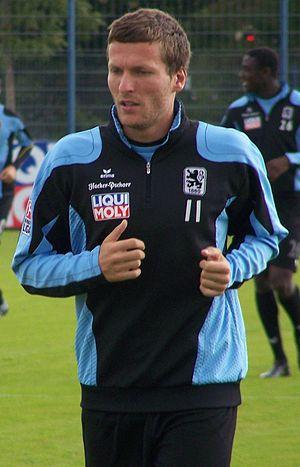
Benjamin Lauth est un footballeur allemand né le 4 août 1981 à Hausham. Il joue au poste d'attaquant.